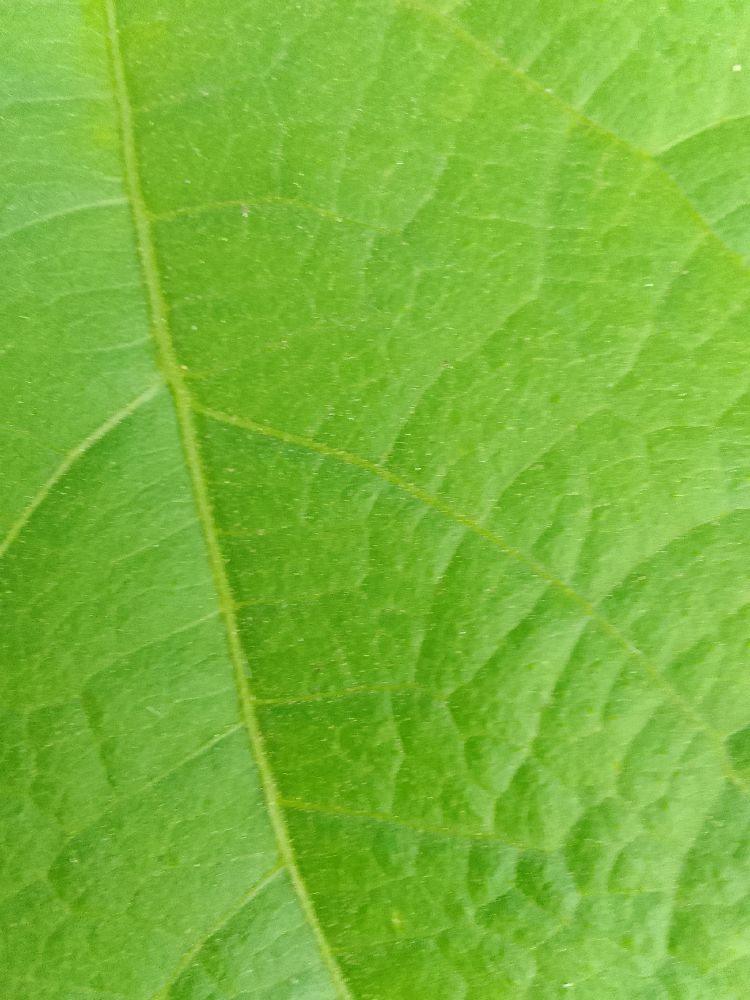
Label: healthy